Bridgerton

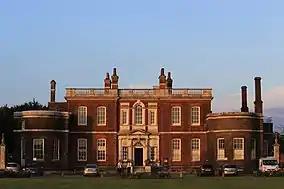

Filming locations included Ranger's House in Greenwich (standing in for the Bridgerton House in London exterior); Halton House at RAF Halton (Bridgerton House interior, Featheringtons' interior); Wilton House (Simon's Hastings House, Clyvedon estate interior, St James's Palace throne room); Syon House and Badminton House (Hastings House); Castle Howard (Clyvedon estate); Coneysthorpe (Clyvedon village); Hampton Court Palace and Lancaster House (St. James's Palace); Holburne Museum (Lady Danbury's estate); Hatfield House (Featheringtons' interior); No. 1 Royal Crescent (Grosvenor Square); Queen's House and Somerley (Somerset House); and Dorney Court (coaching inn).